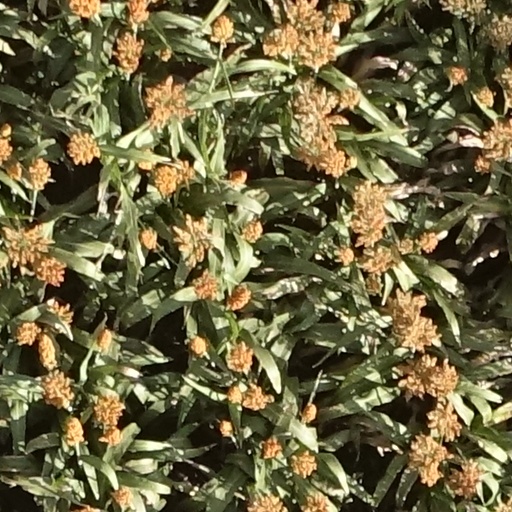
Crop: sorghum